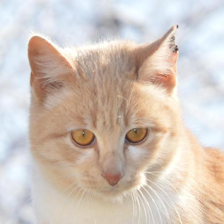
Label: animals